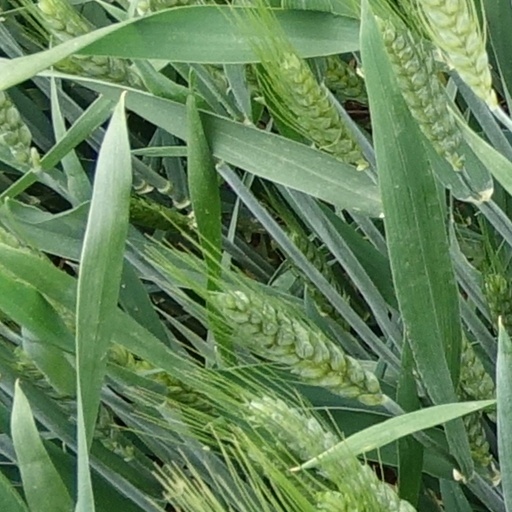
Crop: wheat